Assam State Museum

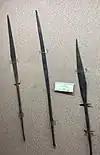
Ahom spear heads exhibited in Assam State Museum

The exhibits of the Museum are displayed under different sections, viz., Epigraphy, Sculptures, Miscellaneous, Natural History, art and Crafts, Anthropology & Folk Art & Arms section. The sculptures from the Assam region fall into four principal categories – stone, wood, metal and terracotta. The collections which are on display here, are very rare.